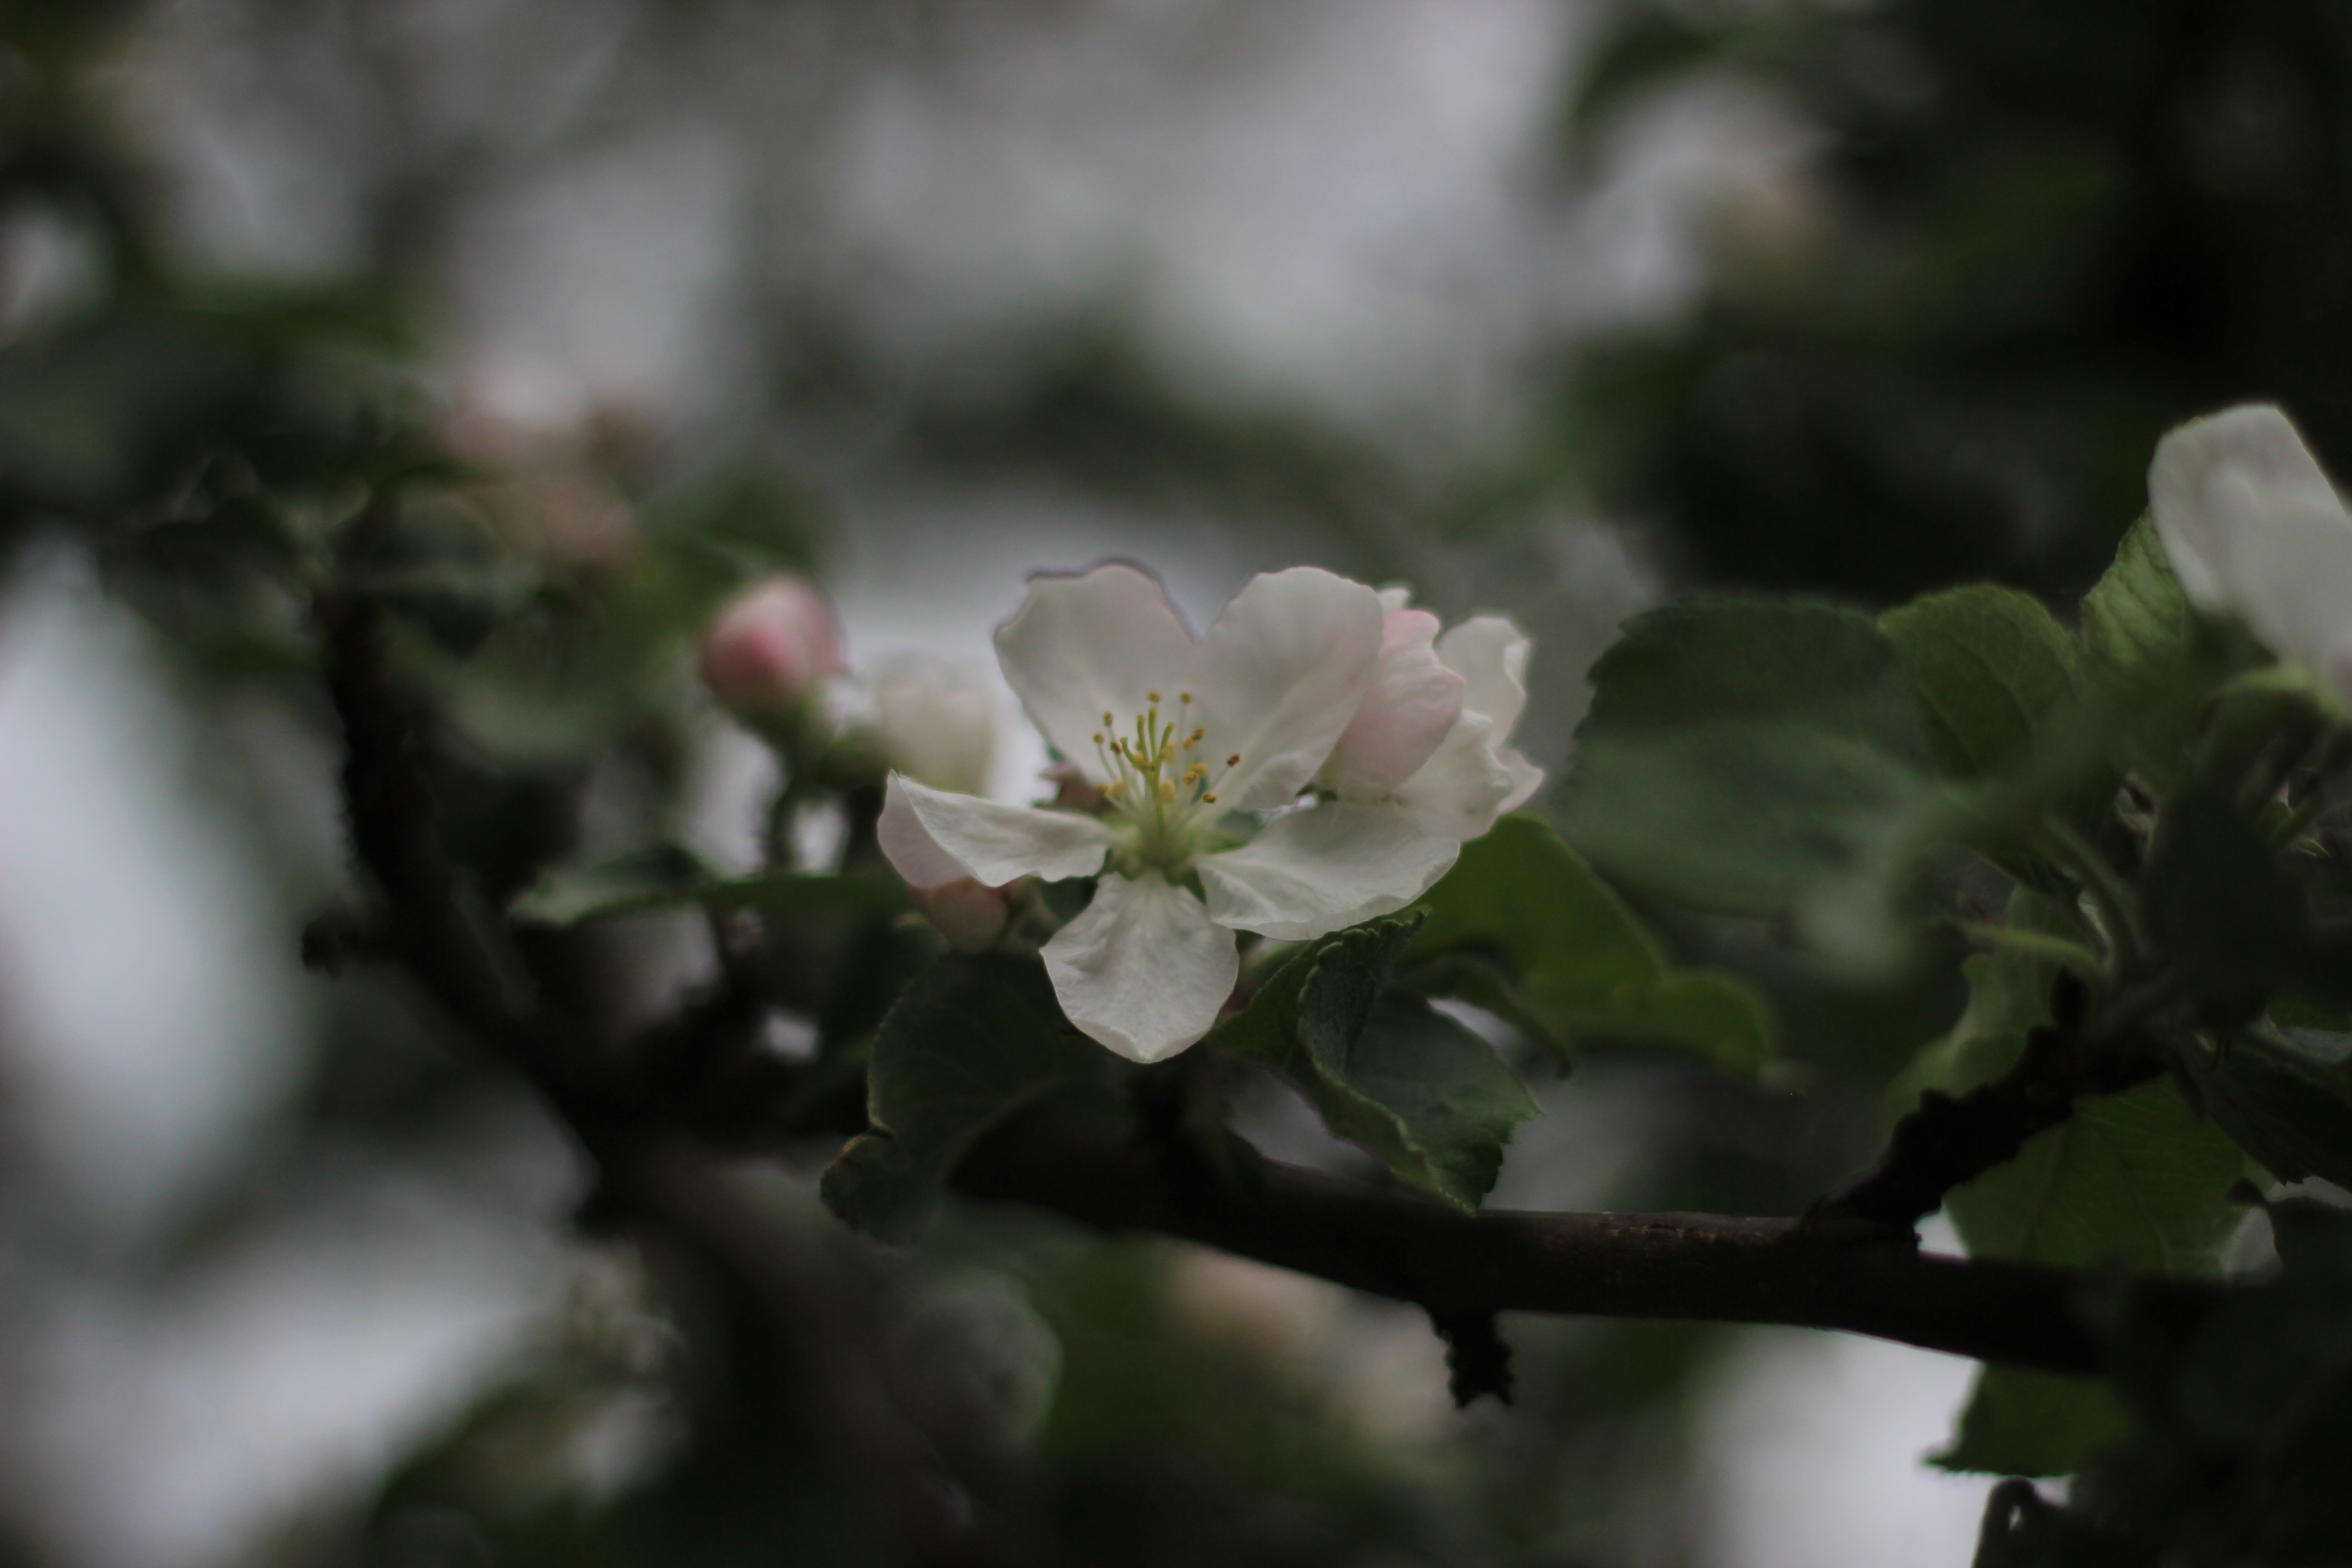
garden, vegetable garden, berries, spring, shoot, tree shoot, bush, bush shoot, leaves, new leaves, flowers, apple tree, flower, plant, petal, twig, flowering plant, cherry blossom, tree, rose family, blossom, malus, rose order, rosa canina, plant stem, pollen, bud, prunus, subshrub, Pedicel, caper family, wildflower